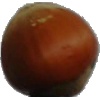
Label: Nut Forest 1